Finch Bus Terminal

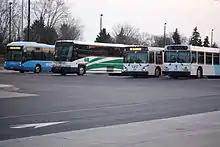
Viva, GO and YRT buses

YRT, which also operates the Viva bus rapid transit routes, as well as TTC, and GO Transit routes, connect to the terminal.